Sakis Rouvas

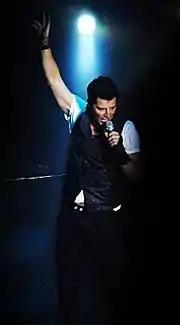
Sakis Rouvas performing during the Face2Face concert residency.

During the 2010–11 winter season, Rouvas co-headlined the "Face2Face" concert residency at Athens Arena with Anna Vissi, beginning 15 October. He hosted "The X Factor Greece" 's third season from 29 October to 11 February and was later named Presenter of the Year at the 2011 Cypriot Men of the Year Awards.